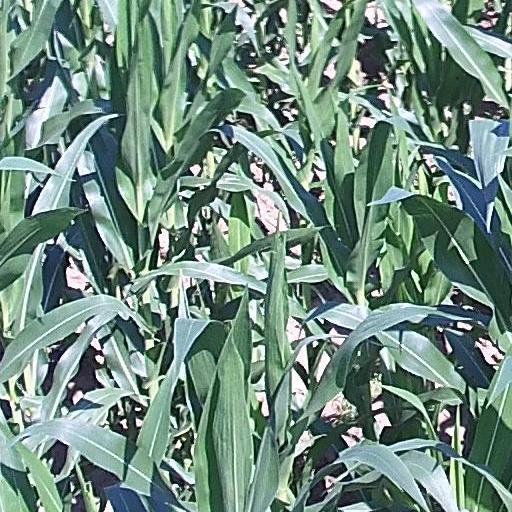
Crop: maize; corn